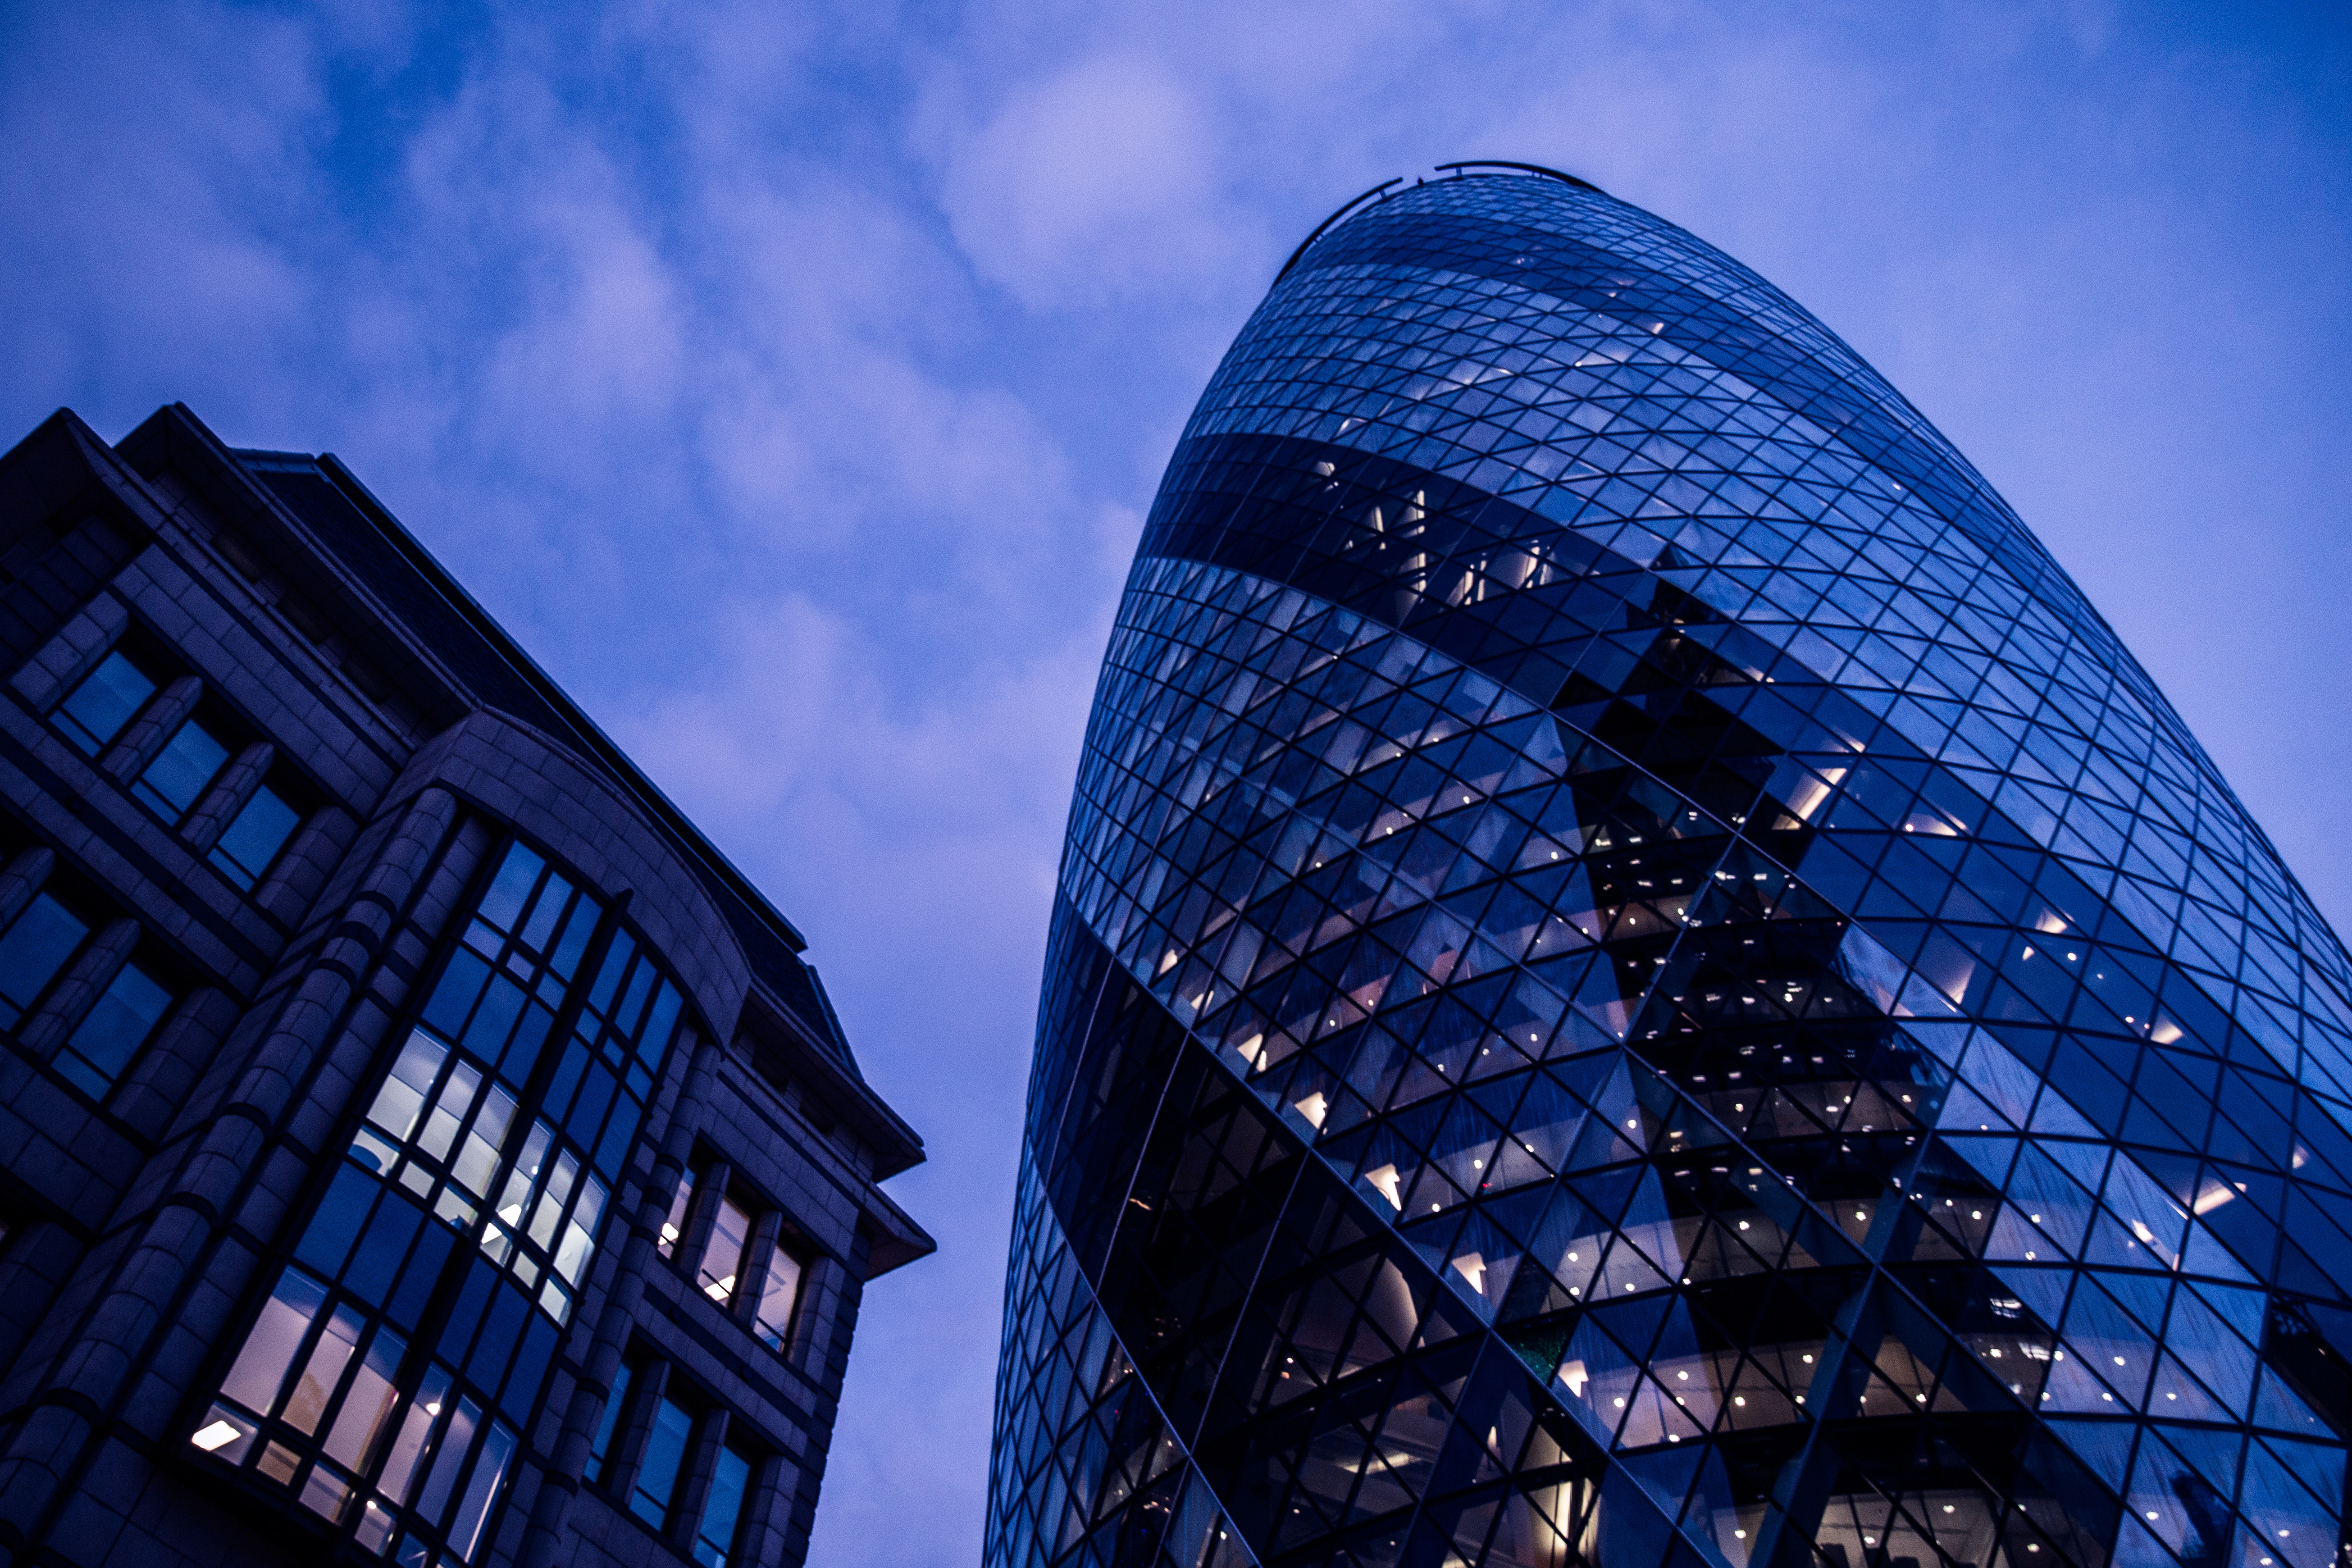
blue, metropolitan area, architecture, sky, urban area, landmark, skyscraper, metropolis, building, commercial building, city, daytime, human settlement, tower block, corporate headquarters, reflection, tower, headquarters, facade, mixed use, night, glass, cloud, downtown, cityscape, condominium, electric blue, evening